Mouy

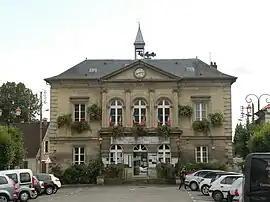
The town hall in Mouy

Mouy is a commune in the Oise department in northern France. This commune is located 85 kilometers from Paris. Mouy-Bury station has rail connections to Beauvais and Creil.